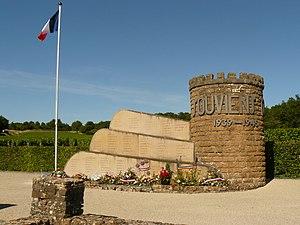
107 noms de résistants, fusillés, morts en déportation ou otages de la région de Brancion (entre la vallée de la Grosne et leTournugeois) sont inscrits sur ce monument érigé en 1950 grâce à une souscription des anciens résistants et des habitants de plusieurs communes de la région
Martailly-lès-Brancion est une commune française située dans le département de Saône-et-Loire en région Bourgogne-Franche-Comté.